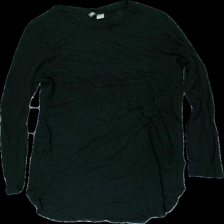
View: front
Type: Top
Category: Ladies
Brand: H&M
Brand text on label: divided
Colors: Black
Material: 100% acrylic
Cut: Regular
Size: L
Season: All
Damage location: middle center
Damage 2 location: middle center
Price range: <50
Recommended usage: Export
Description: svart långärmad tröja, mycket nopprig över hela